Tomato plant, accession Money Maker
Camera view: horizontal (90 deg, fisheye); turntable rotation: 300 degrees
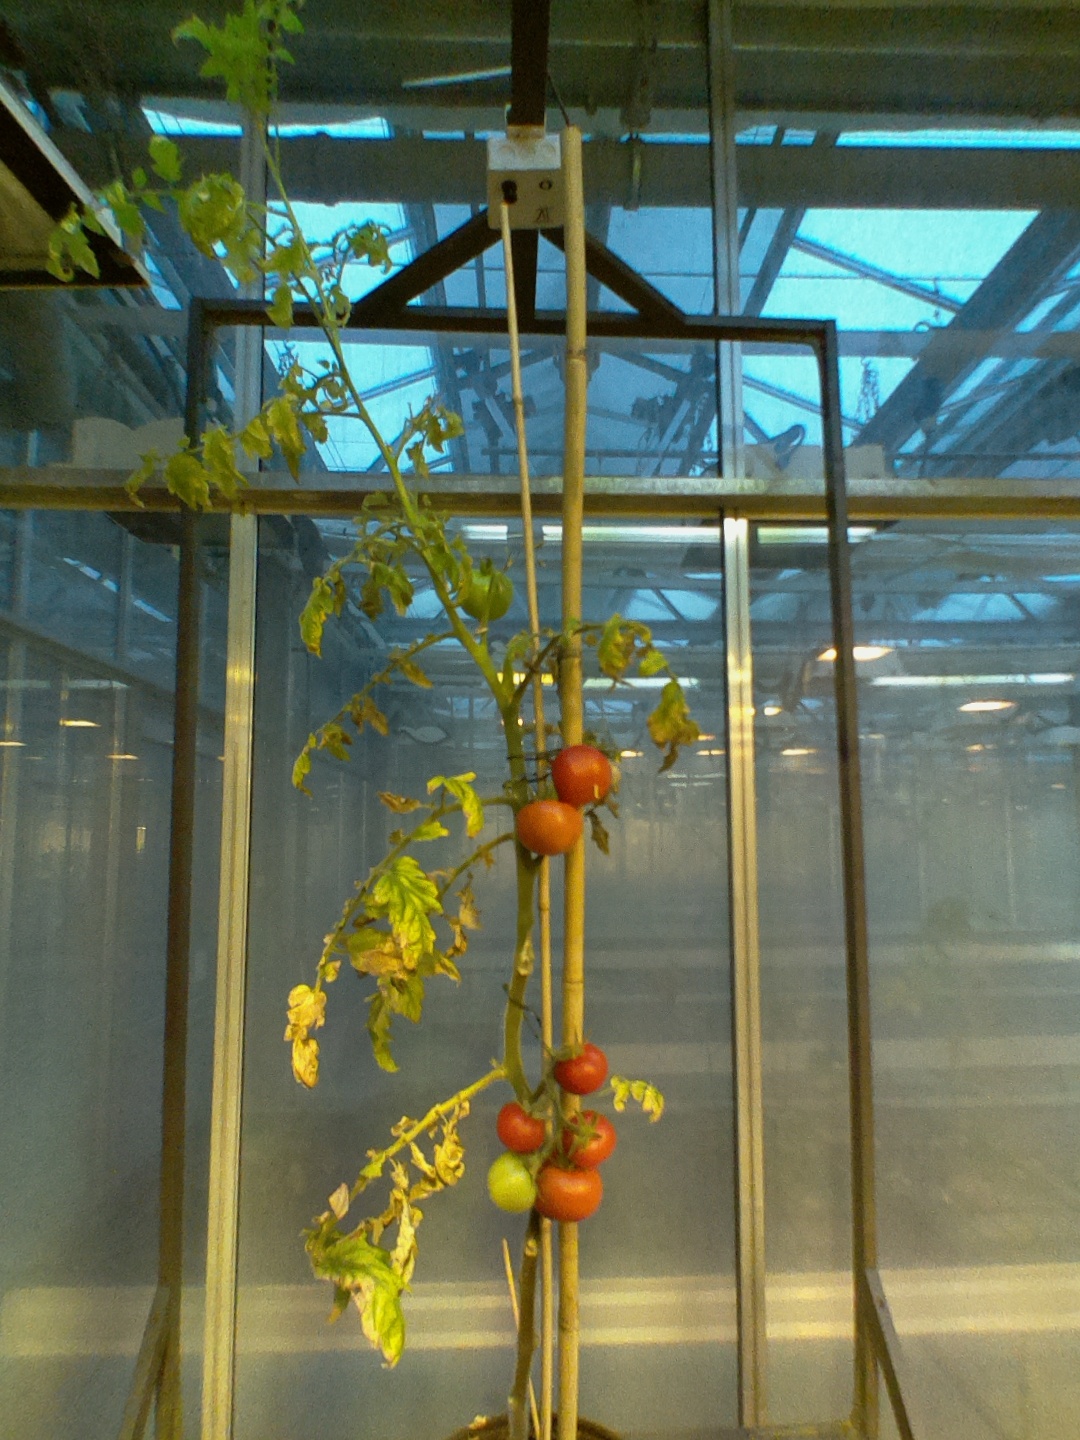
BBCH growth stage 89: 90%-100% of fruits show typical fully ripe color